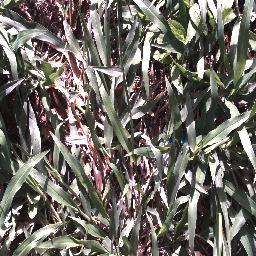
Label: negative